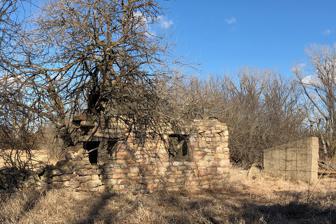
Building: Six Mile Creek Stage Station Historic District
Country: United States of America
Year built: 1863
United States historic place Six Mile Creek Stage Station Historic District U.S. National Register of Historic Places The remains of the stagecoach station Location 600 feet east of FAS Highway 468, 4¼ miles south of junction with U.S. Route 56 , Burdick, Kansas Coordinates 38°36′20″N 96°51′16″W / 38.60556°N 96.85444°W / 38.60556; -96.85444 ( Six Mile Creek Stage Station Historic District ) Area 7.5 acres (3.0 ha) Built 1863 ( 1863 ) MPS Santa Fe Trail MPS NRHP reference No. 95000585 Added to NRHP May 11, 1995 Six Mile Creek Stage Station Historic District is the site of a stagecoach station and ranch on the Santa Fe Trail in western Morris County , Kansas . The site is located near the trail's crossing of Six Mile Creek, which was named for its location 6 miles (9.7 km) west of Diamond Spring . After the stagecoach station at Diamond Spring was destroyed, a new station was built at Six Mile Creek in 1863. The station lasted until later in the 1860s, when new railroad construction made the stage line obsolete. Charley Owens began a ranch at the site in 1866, and while his ranch only lasted two years, the site was sporadically used for ranching and farming into the twentieth century. In addition to the ruined stage station, the site includes the remnants of a barn, blacksmith shop, corral, and well, along with several ruts from the trail. The site was added to the National Register of Historic Places on May 11, 1995. References